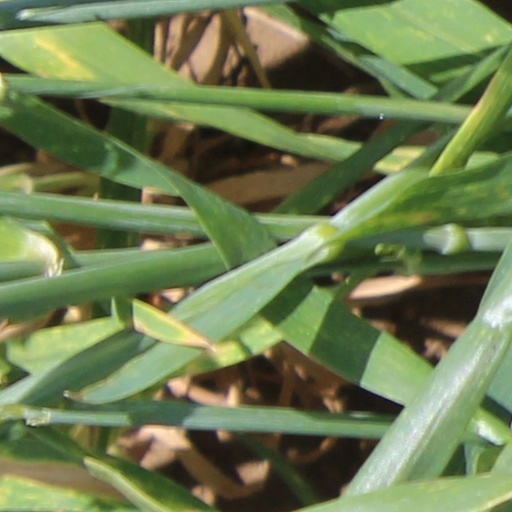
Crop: wheat